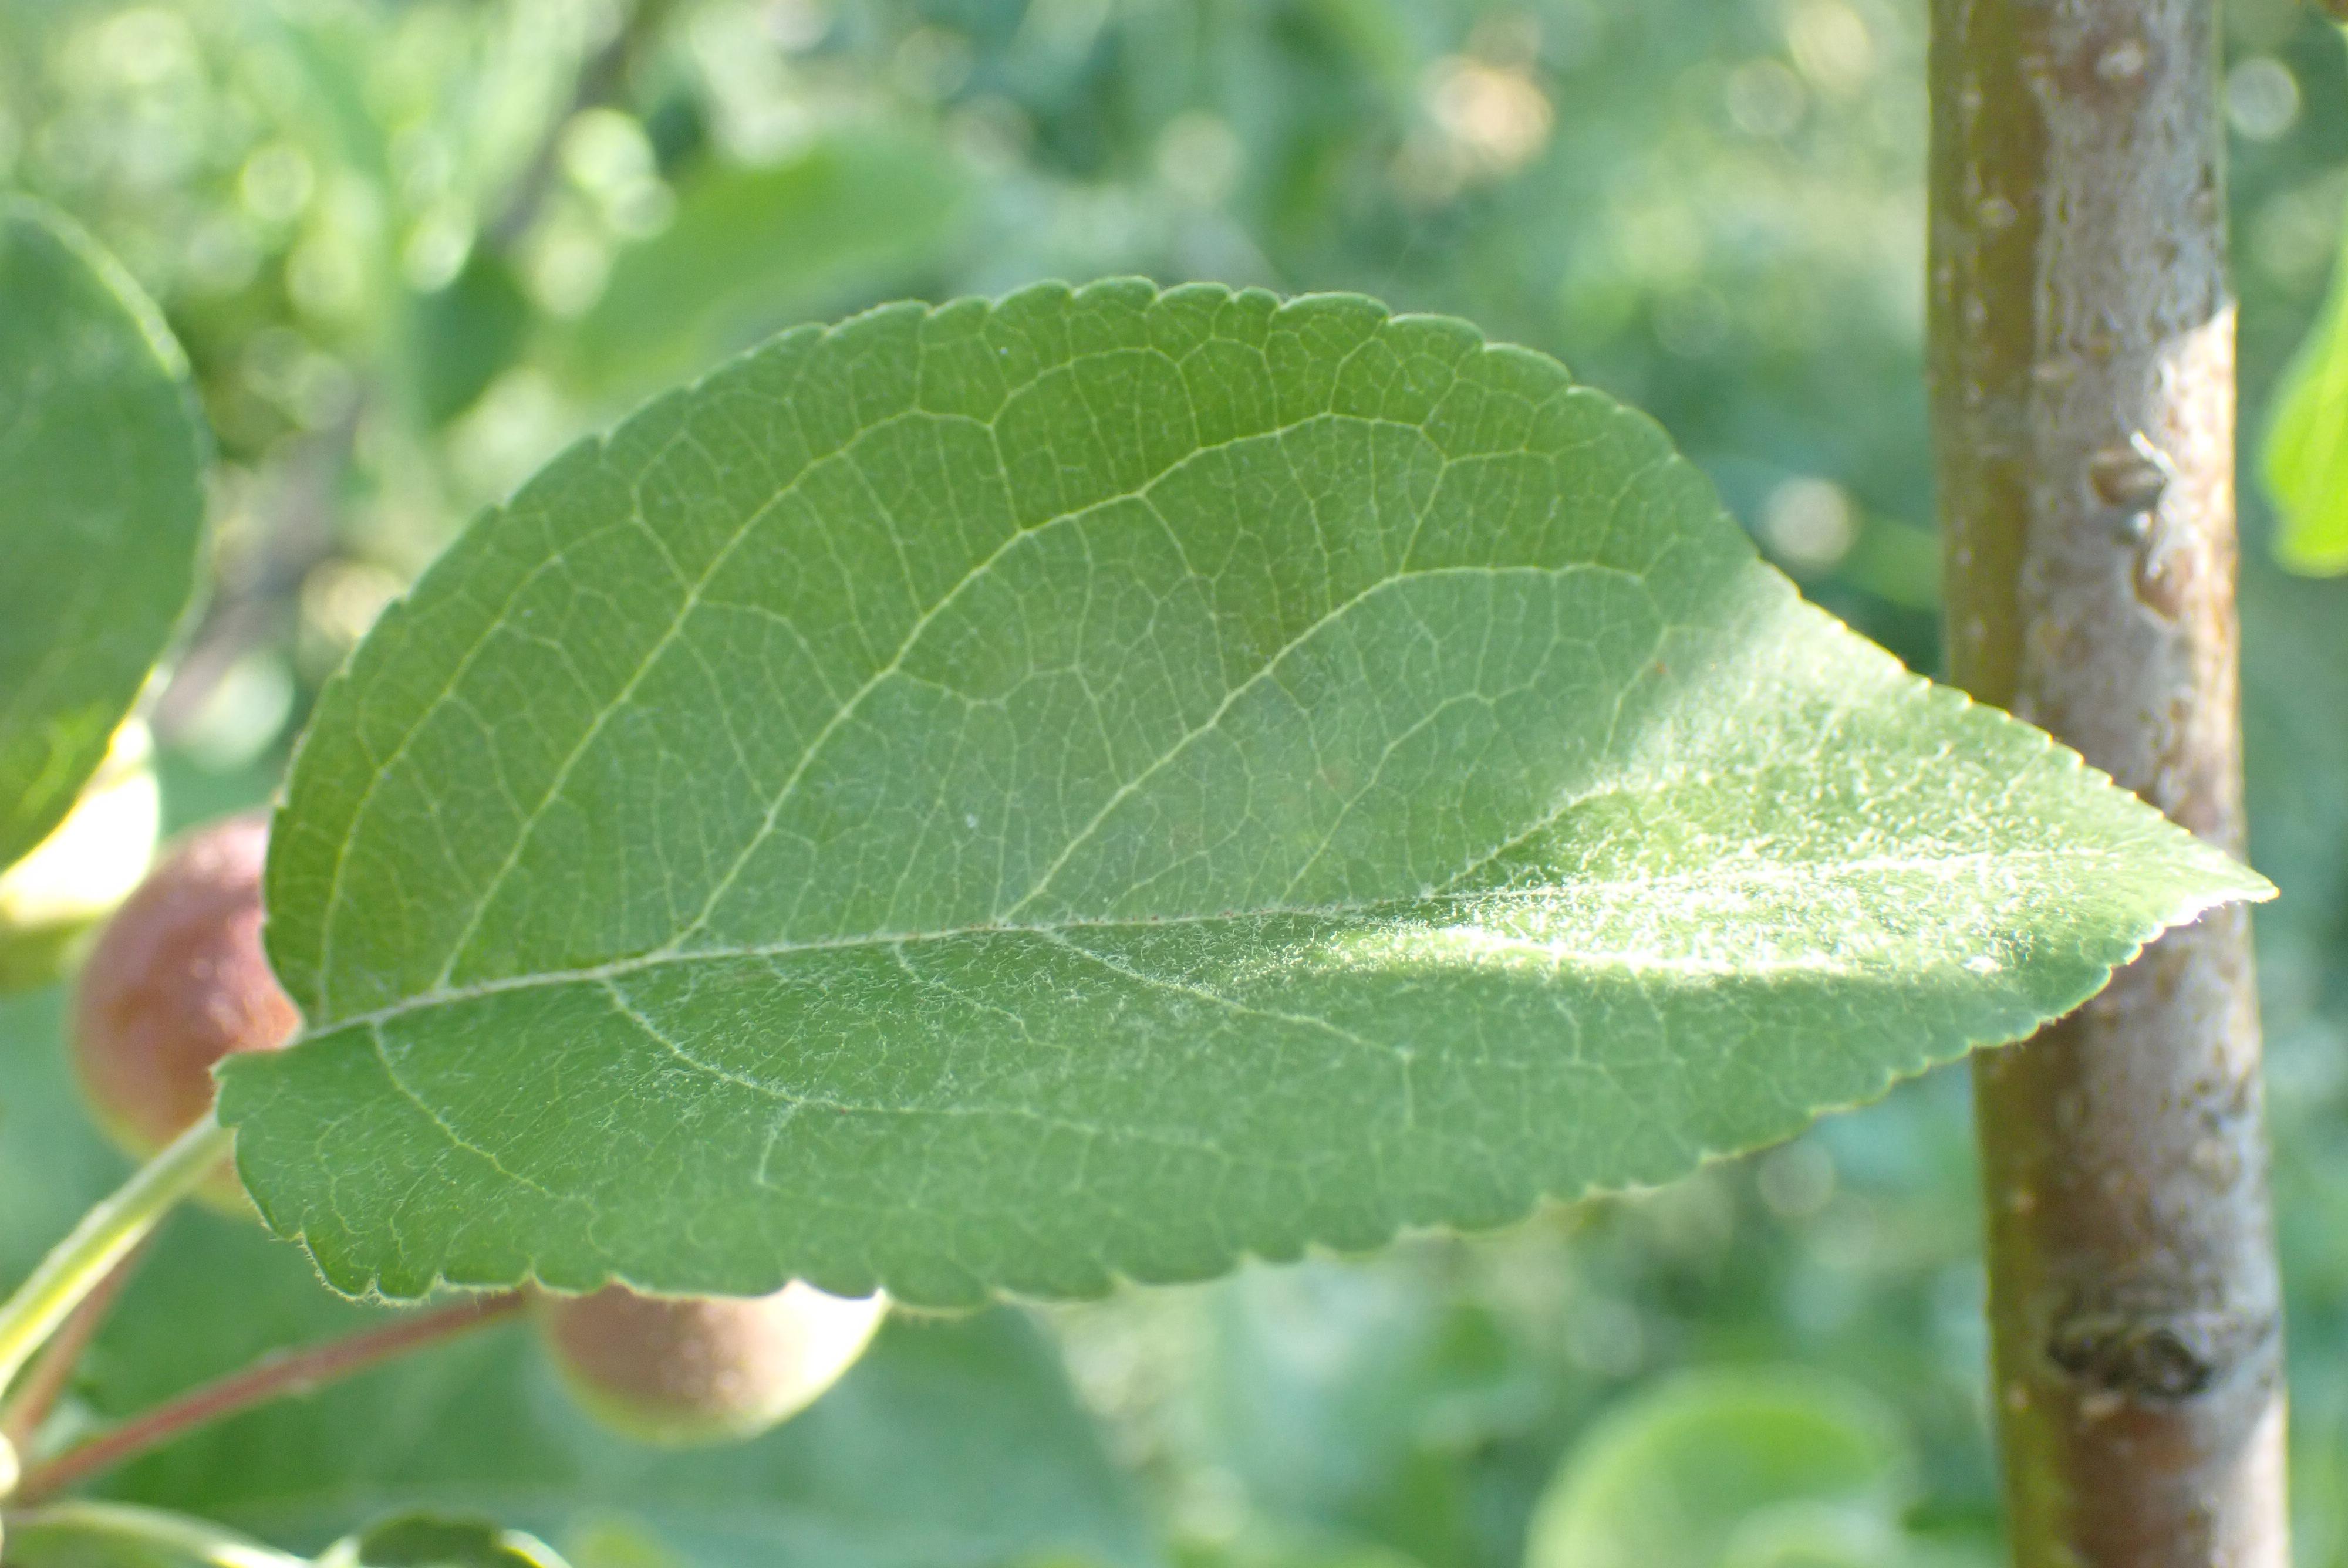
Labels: healthy